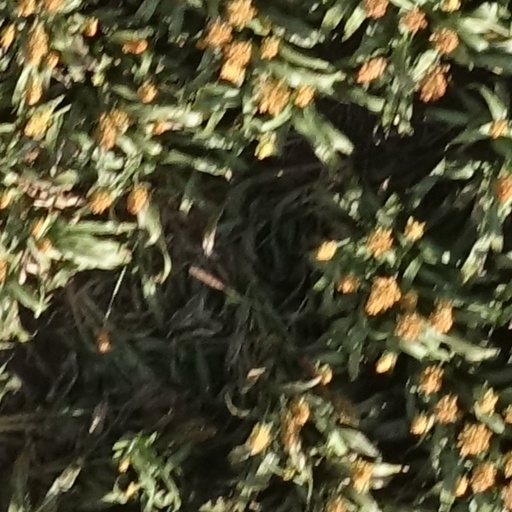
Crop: sorghum